Oregon State University College of Liberal Arts

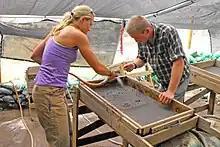
A team of students, led by OSU Archaeology Professor Loren Davis, dig in Idaho. Team members discovered some of the earliest evidence of humans in the Pacific NW.

Oregon State University first offered college-level coursework in liberal arts as early as 1865. Since then, the university has provided students with a wide range of liberal arts courses and degrees.